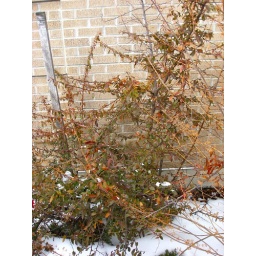
Lots of disease in humid climates, STEM EXTENSIONS/THORNS, red fruit clusters